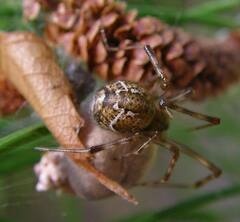
Species: Parasteatoda_tepidariorum